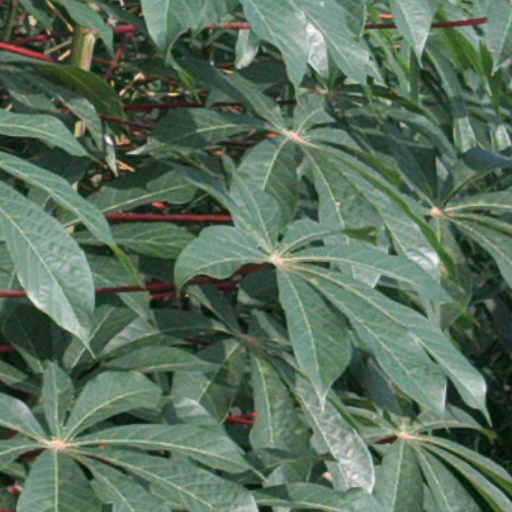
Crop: cassava